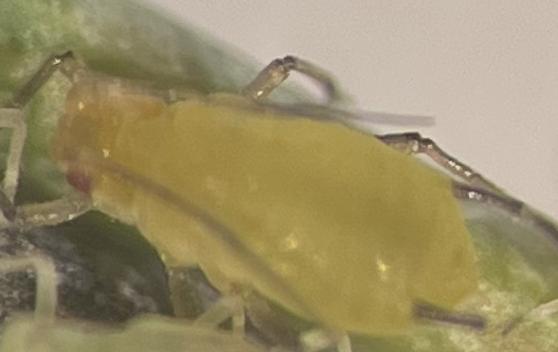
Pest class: english_grain_aphid